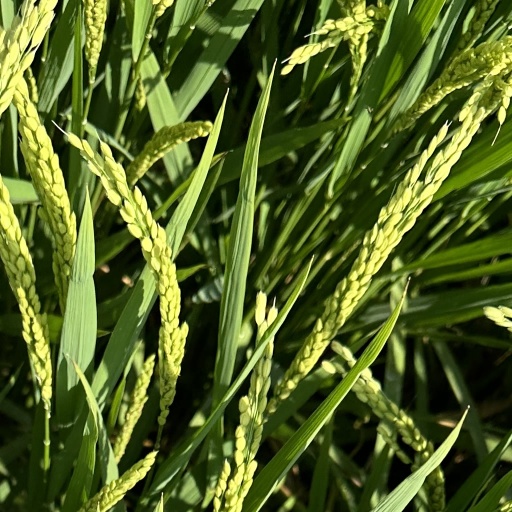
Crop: rice